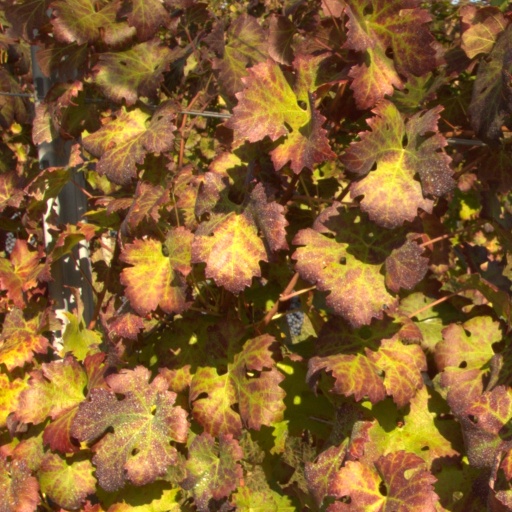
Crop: grape